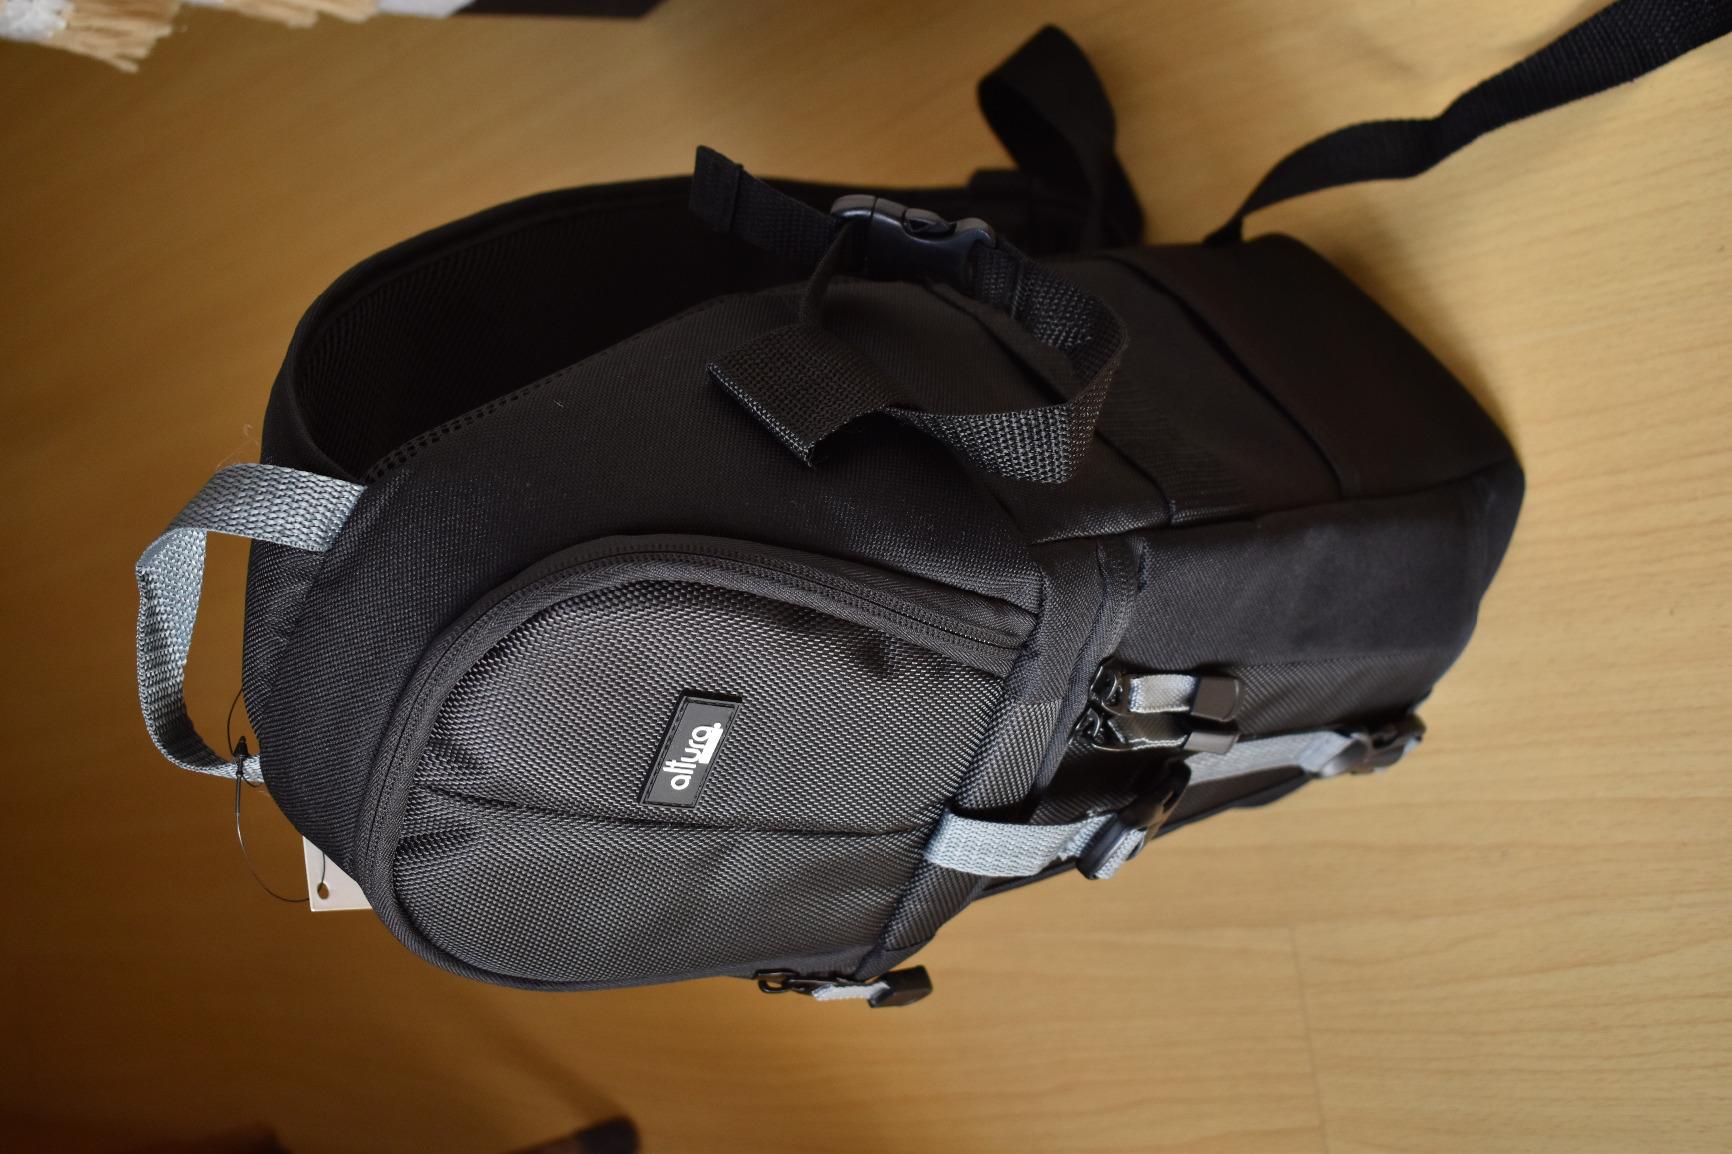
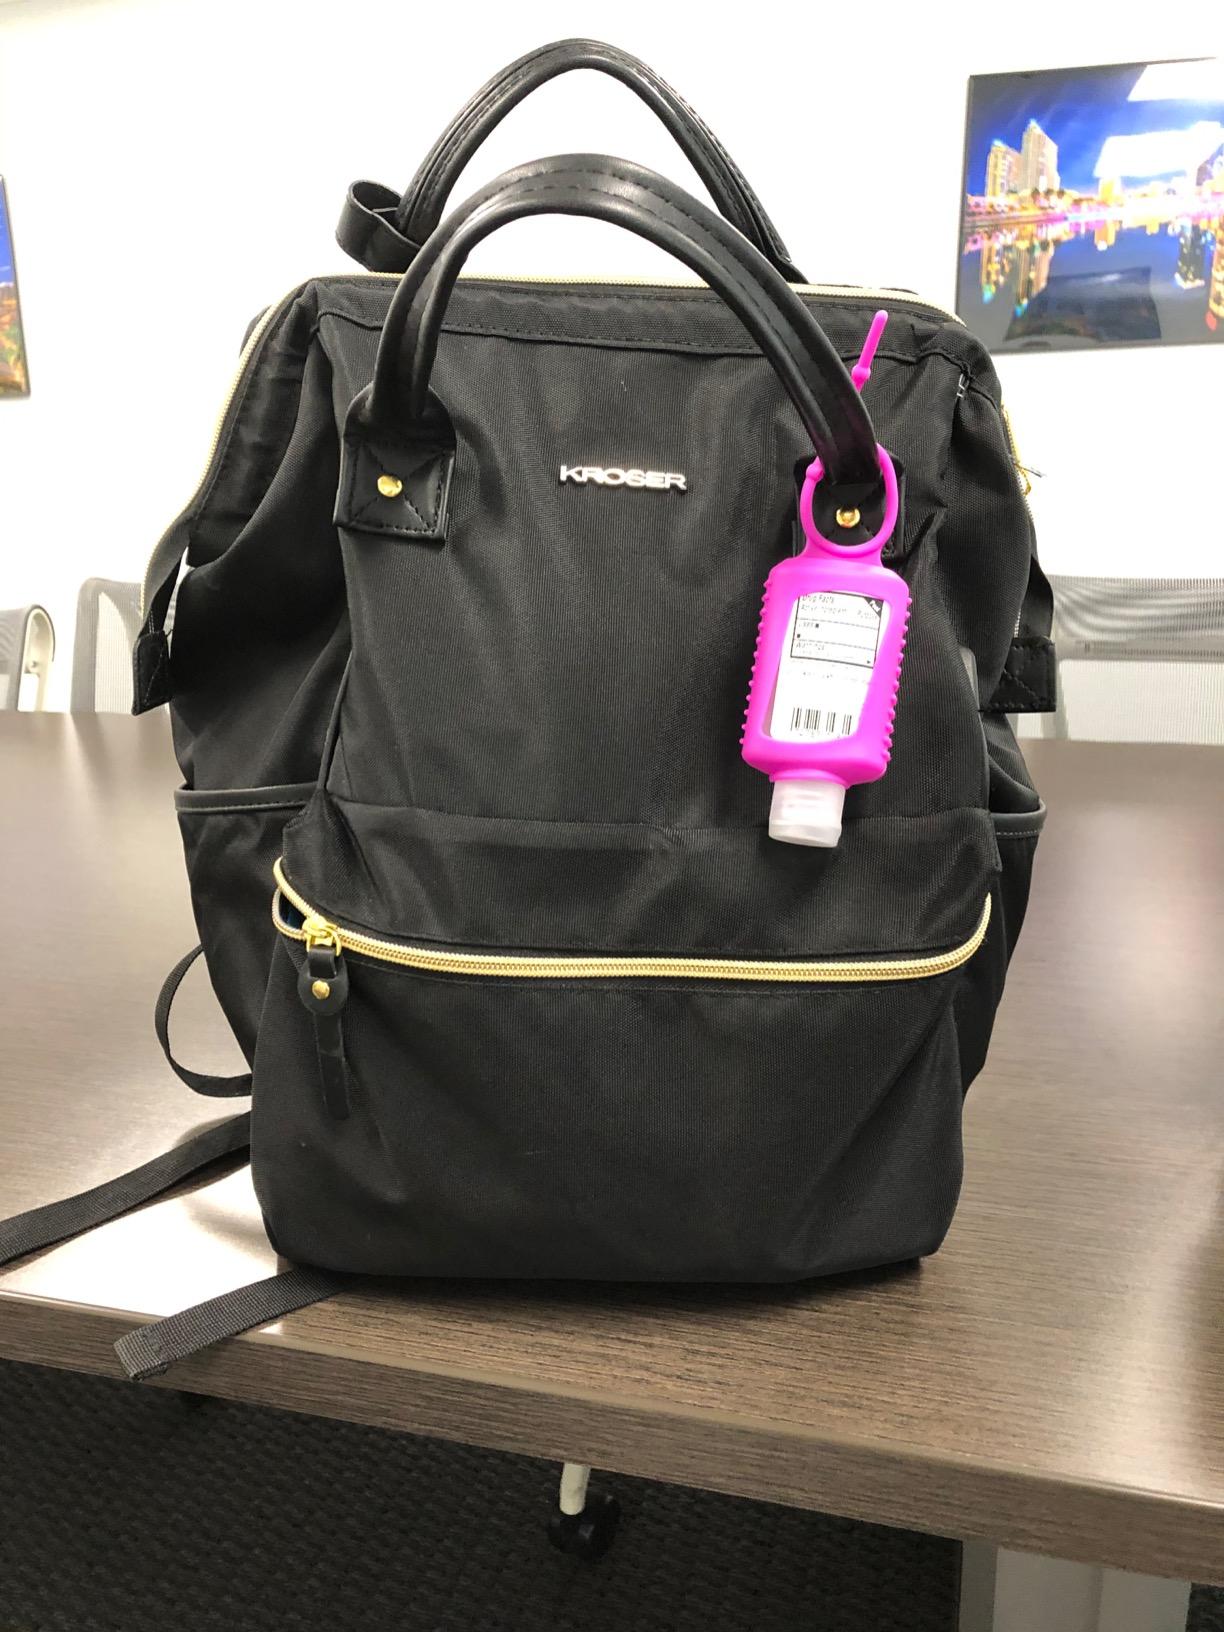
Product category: bag
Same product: no